Fábio Bilica

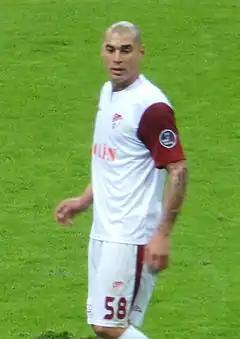
Bilica in 2013

Fábio Alves da Silva (born 4 January 1979), commonly known as Bilica, is a Brazilian former professional footballer who played as a centre-back.